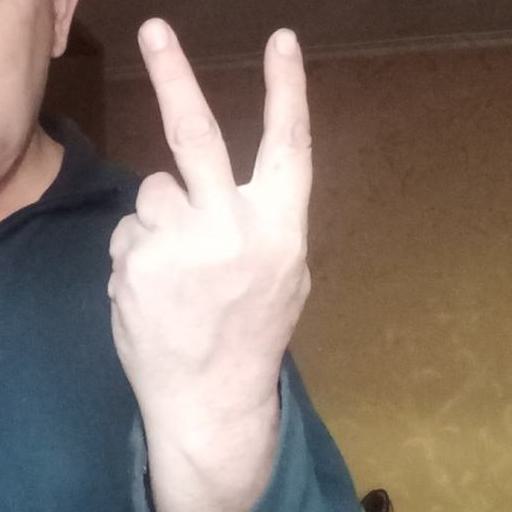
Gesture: peace_inverted